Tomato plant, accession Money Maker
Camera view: horizontal (90 deg, fisheye); turntable rotation: 0 degrees
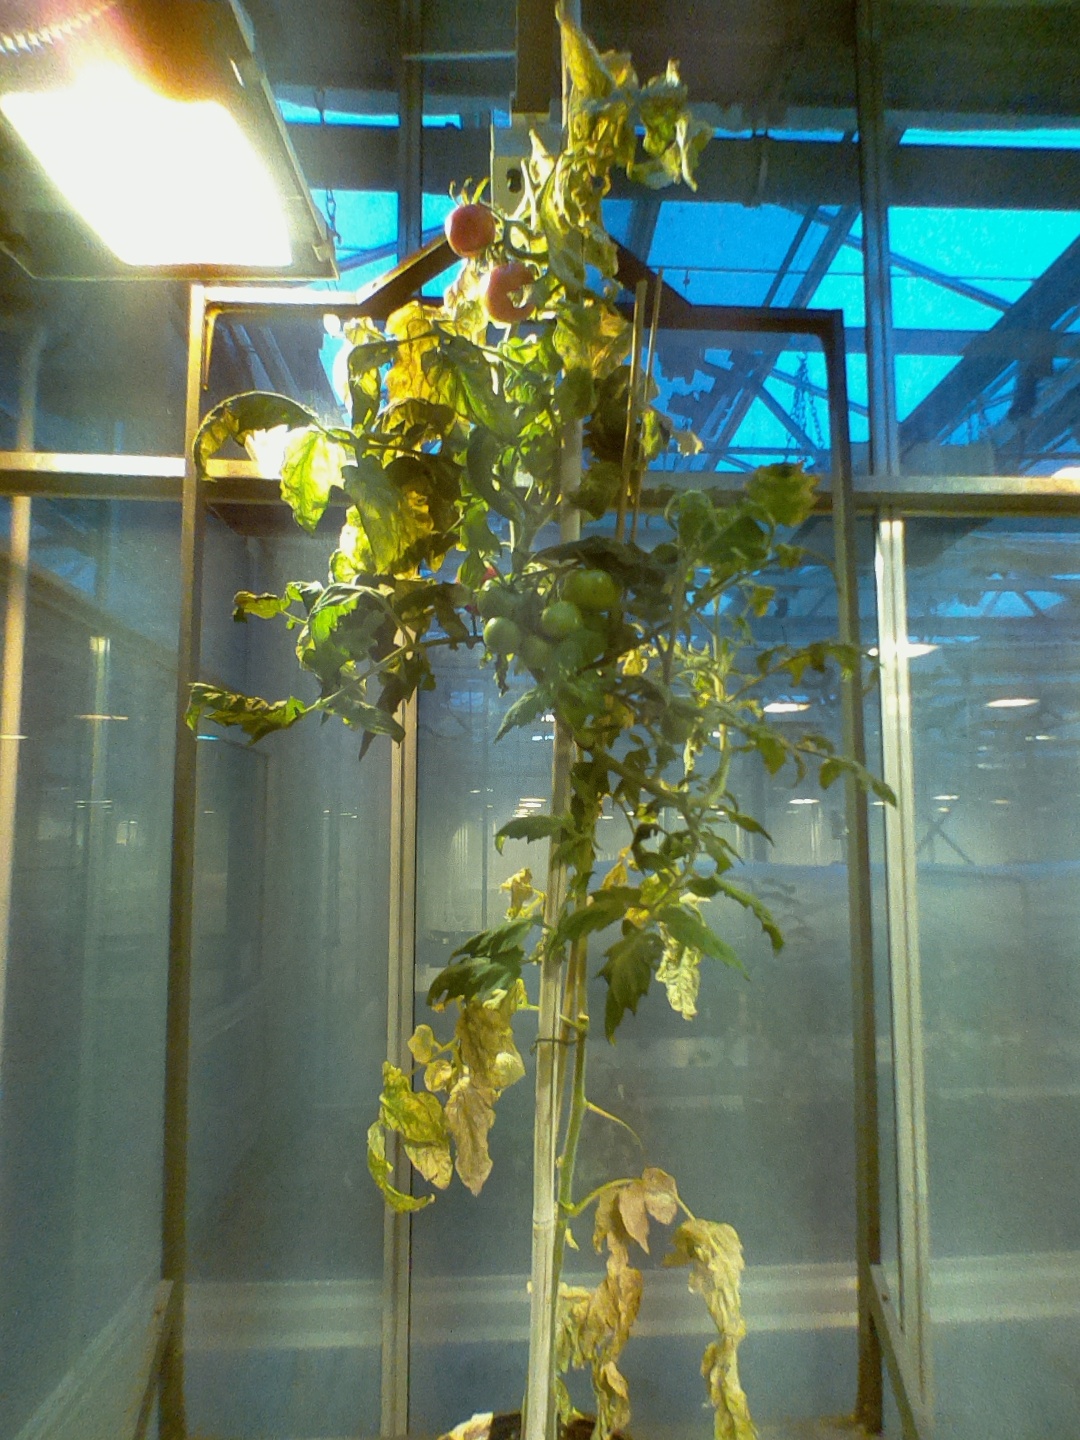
BBCH growth stage 87: 70%-80% of fruits show typical fully ripe color